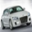
Label: automobile